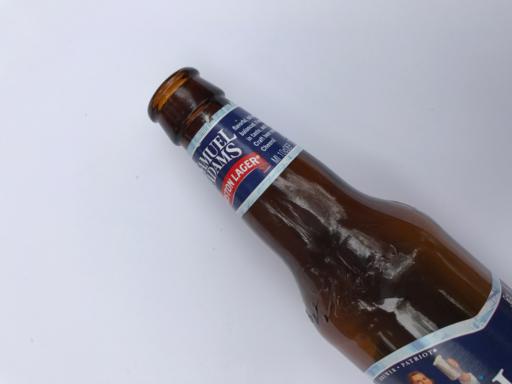
Label: glass